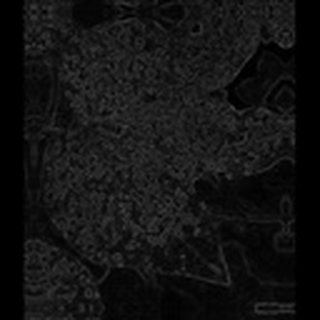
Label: cotton_powdery_mildew